Transformers: Dark of the Moon

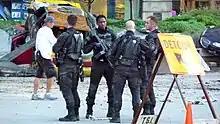
Four men wearing battle fatigues and holding guns and a crewmember wearing a white shirt, a hat and a walkie-talkie attached to its shorts stand on a set resembling a war torn city.

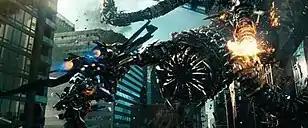
In a city full of skyscrapers, a robot wearing jet thrusters on his back holding a cannon flies toward a large snake-like robot. A tentacle of the larger robot is exploding.

Its production cost was reported $195 million, with the cost of the 3D filming accounting at $30 million of the budget. Preparation for filming began on April 7, 2010, in Northwest Indiana, specifically around Gary, which played Ukraine in the film. Principal photography commenced on May 18, 2010, with shooting locations including Chicago, Florida, and Moscow. The first six weeks were spent in Los Angeles: locations included Sherman Oaks, Fourth Avenue, and 5. Main. The next four weeks were spent in Chicago. Locations filmed in Chicago included LaSalle Street, Michigan Avenue, Bacino's of Lincoln Park at 2204 North Lincoln Avenue and areas surrounding the Willis Tower. The scenes set in Michigan Ave featured a substantial amount of pyrotechnics and stunt work. Filming in Detroit was planned to take place in August but the Chicago shoot was extended until September 1. In late September, the production moved to NASA's Kennedy Space Center in Florida, just before the launch of Space Shuttle mission STS-133. Scenes were filmed at Launch Pad 39A, the Vehicle Assembly Building and the Orbiter Processing Facility.